Day of the Vow

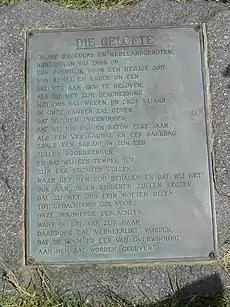
Plaque located approximately where the laager stood during the Battle of Blood River, with "die Gelofte" - the Vow - inscribed upon it

The Day of the Vow is a religious public holiday in South Africa. It is an important day for Afrikaners, originating from the Battle of Blood River on 16 December 1838, before which 464 Voortrekkers made a promise to God that if he rescued them out of the hands of the approximately 16,000 Zulu warriors they were facing, they would honour that day as a sabbath day in remembrance of what God did for them.